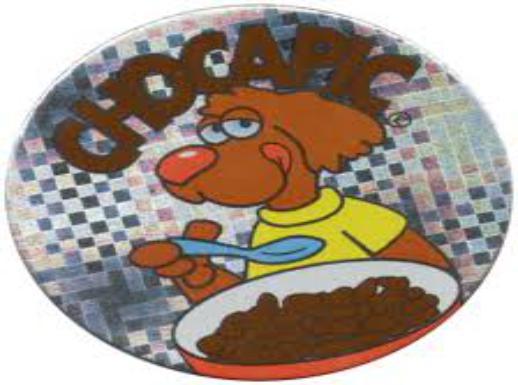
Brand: Chocapic
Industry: Food